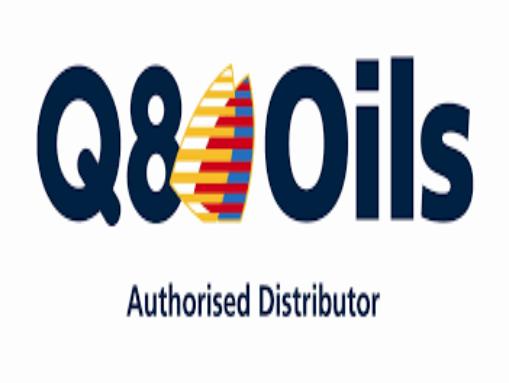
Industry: Leisure